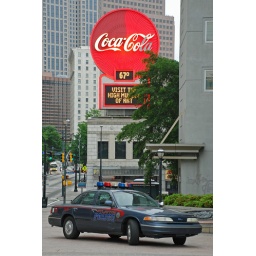
Older Ford Crown Victoria police car under an iconic Coca Cola sign on Peachtree Street in downtown Atlanta.